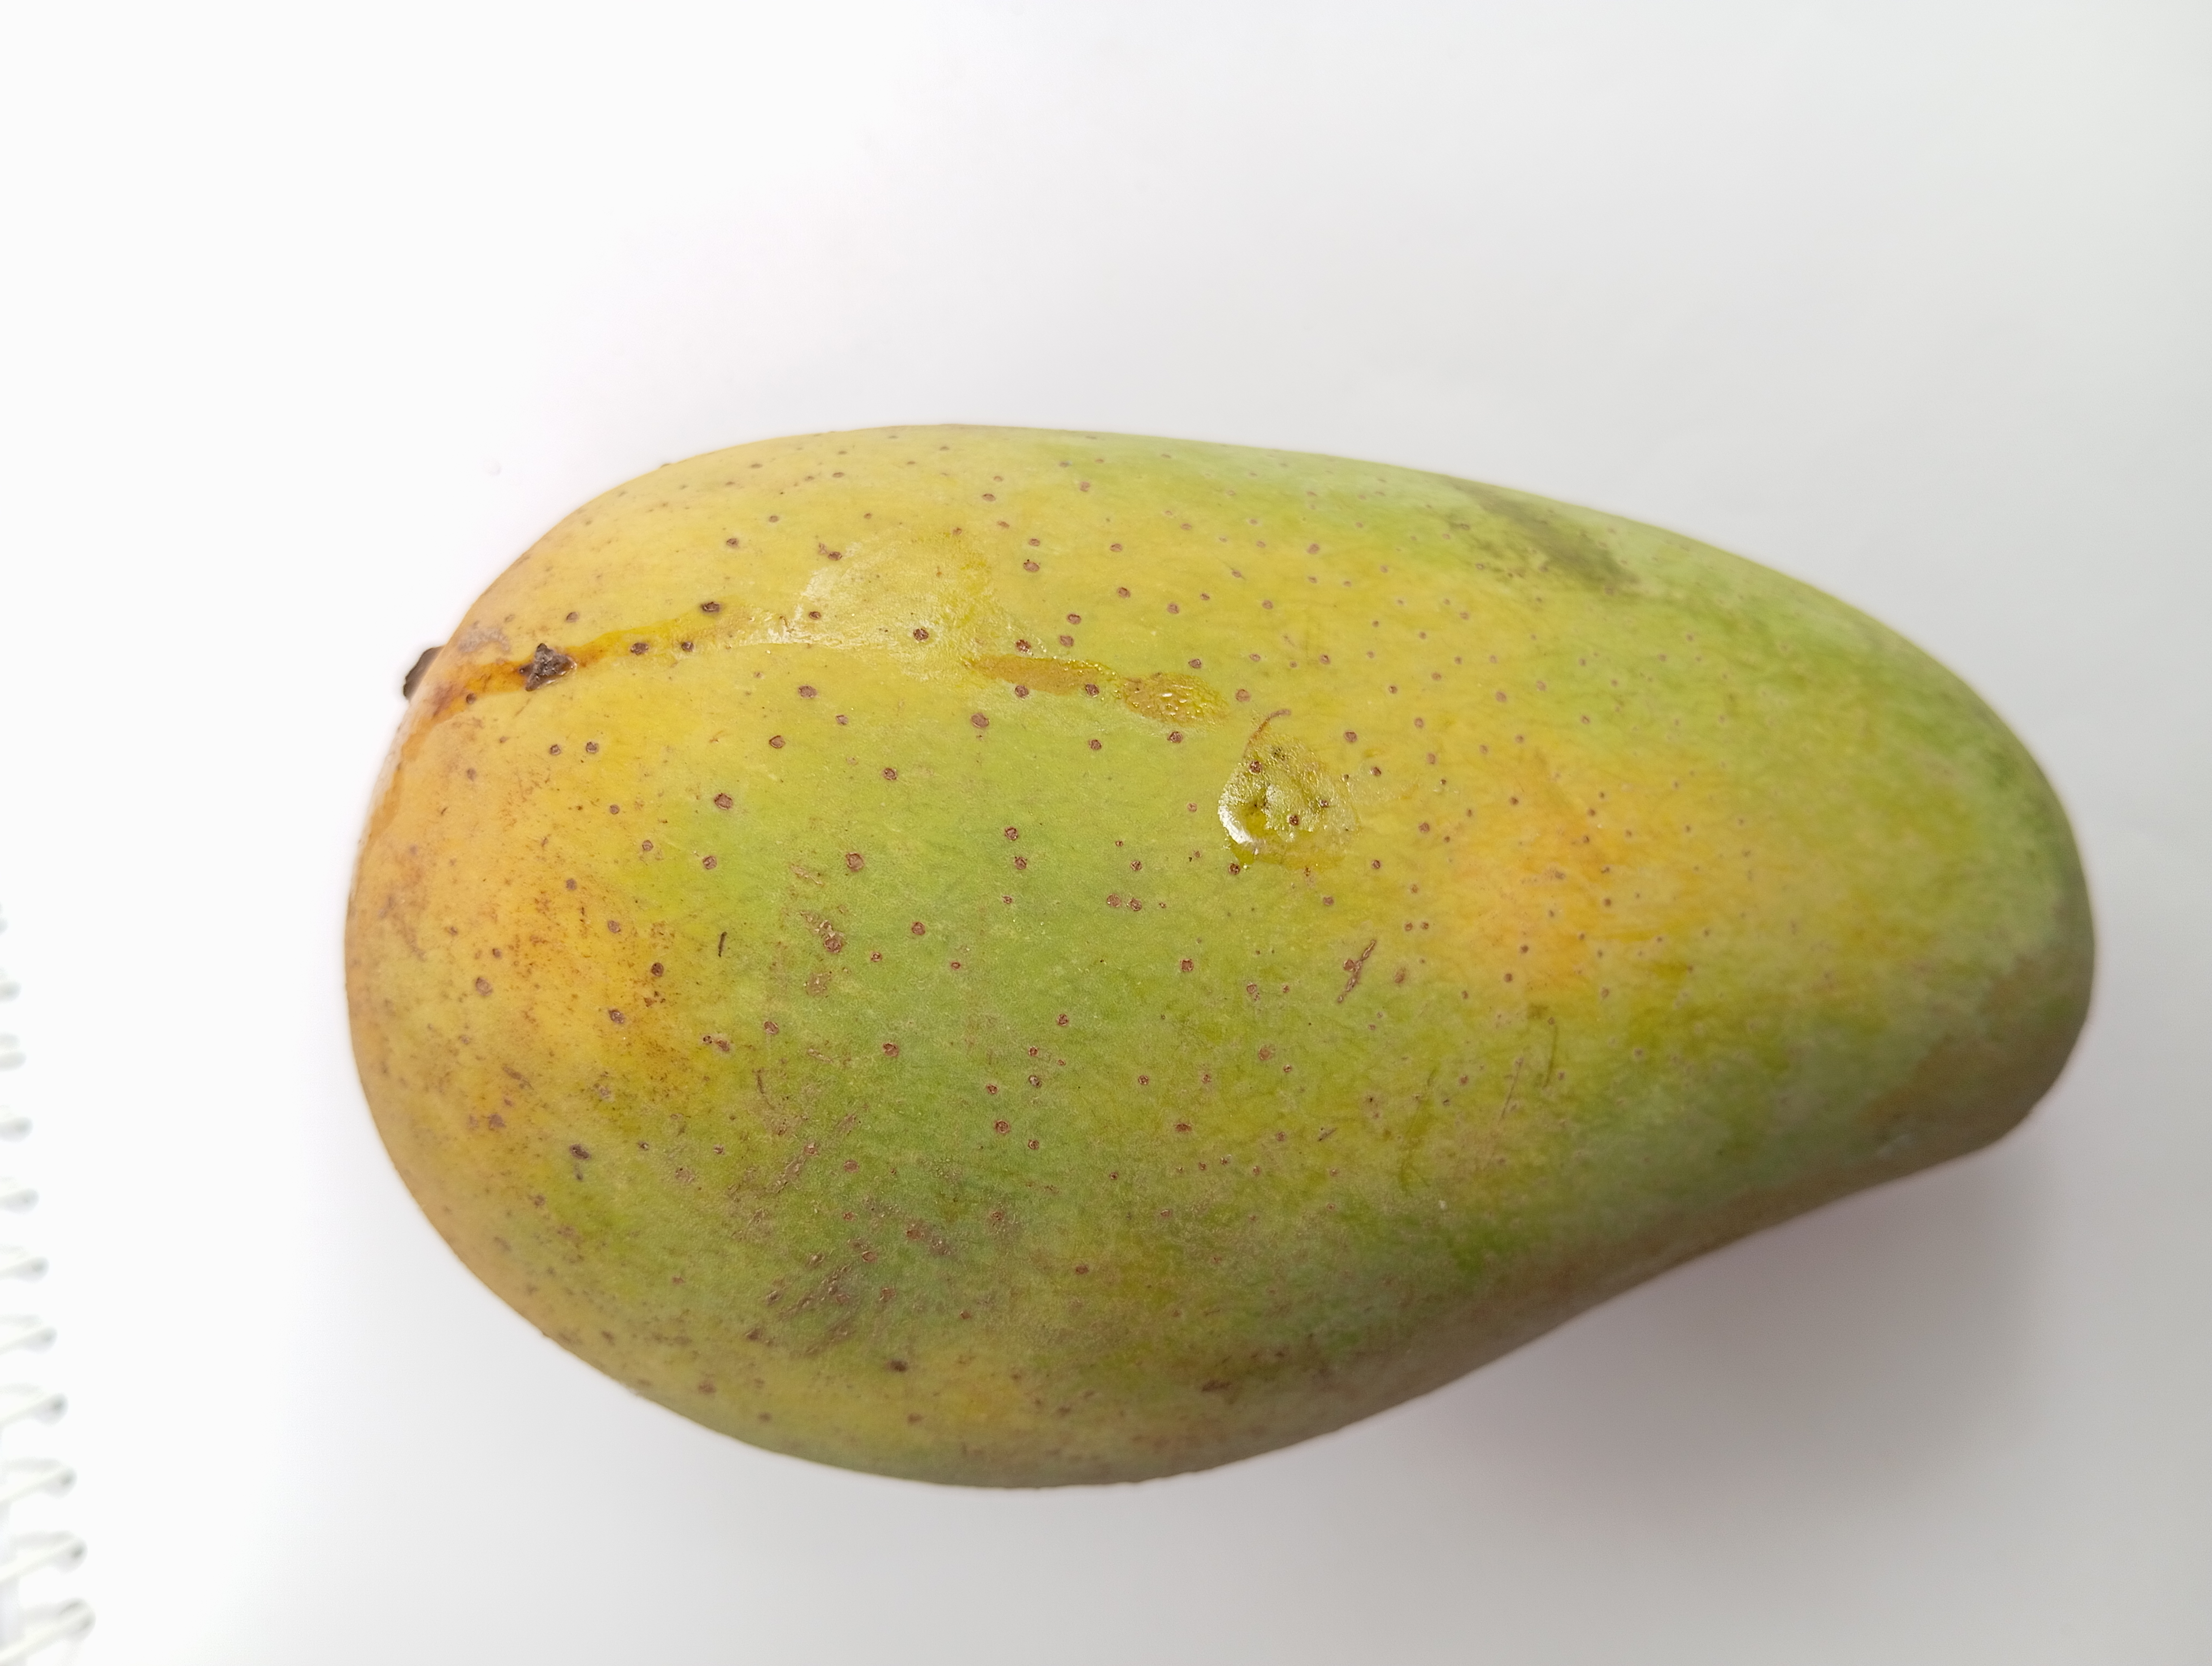
Mango variety: RaniBhog